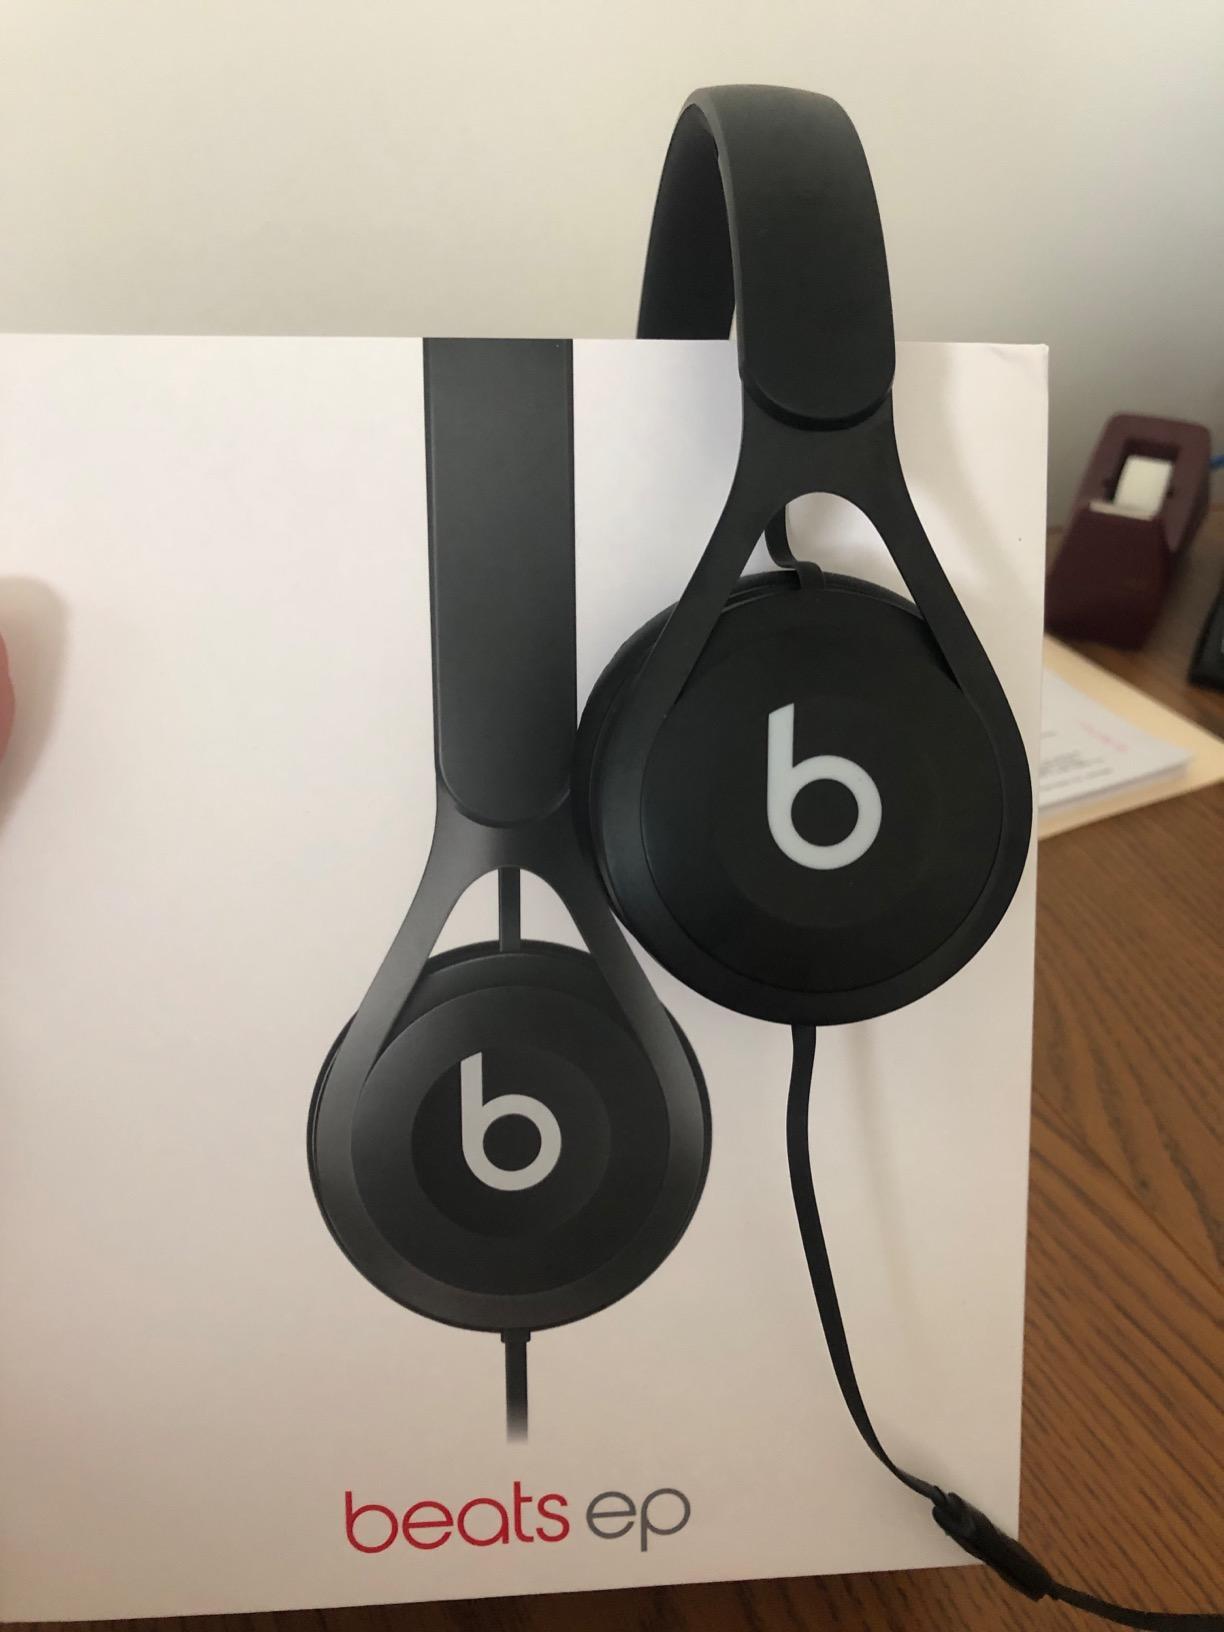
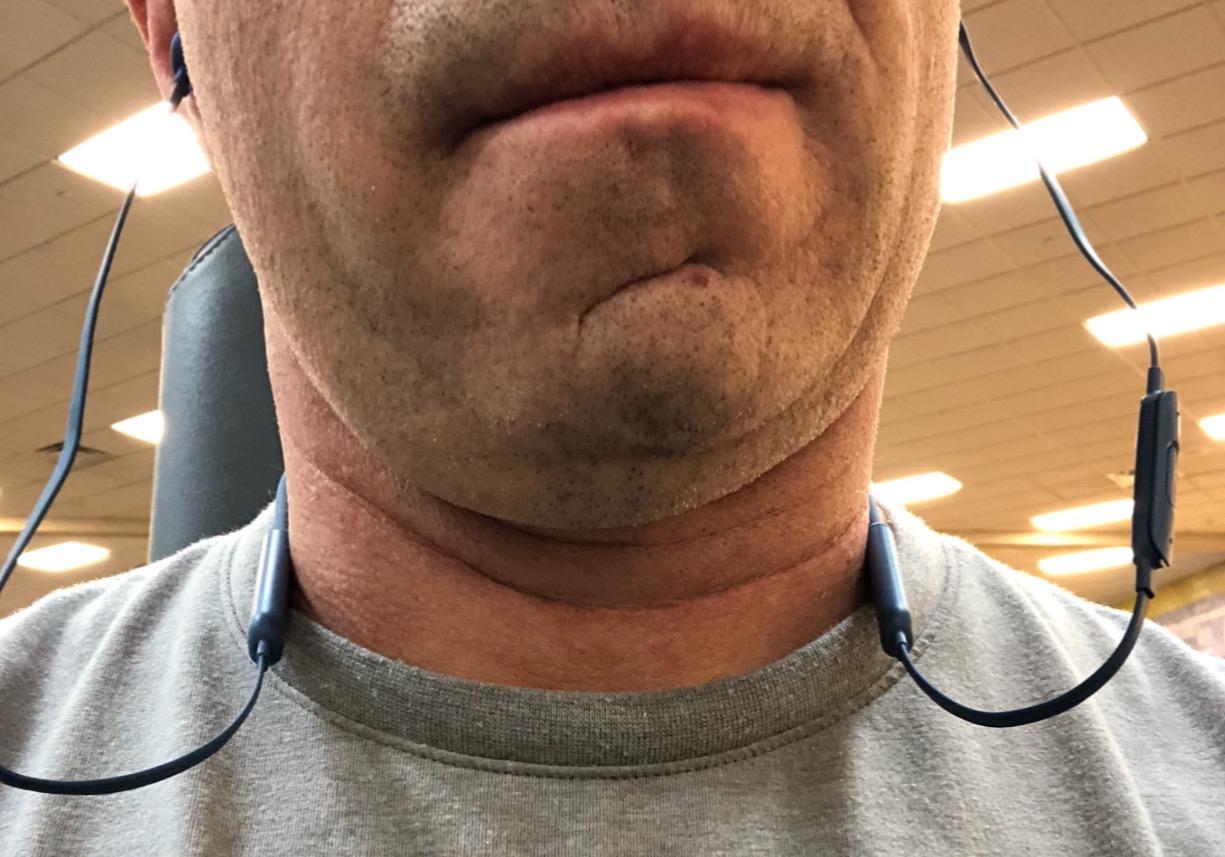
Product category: headphones
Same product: no